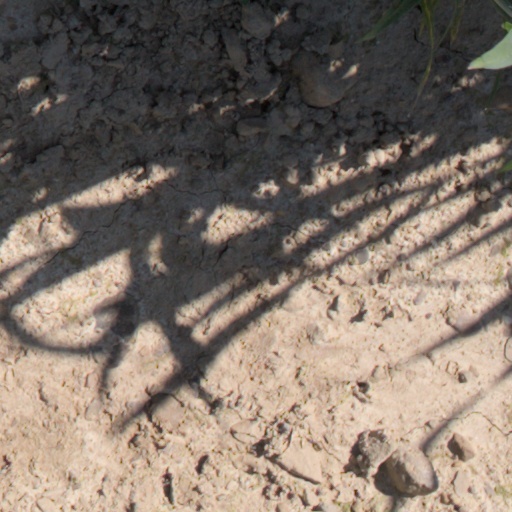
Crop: wheat